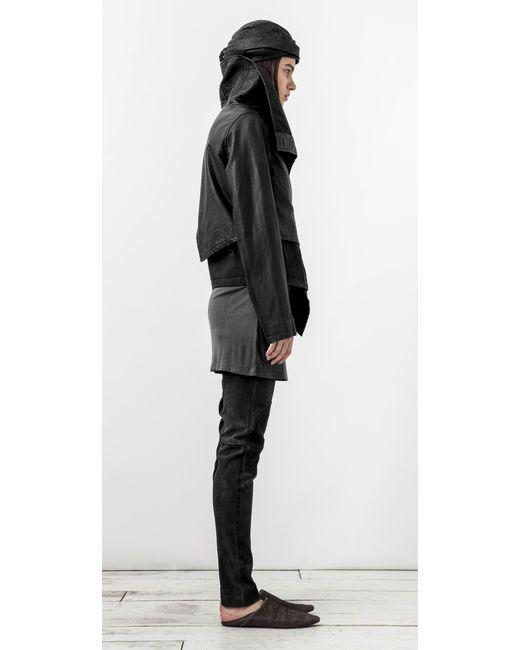
klassische Bikerjacke aus Leder in schwarzer Farbe